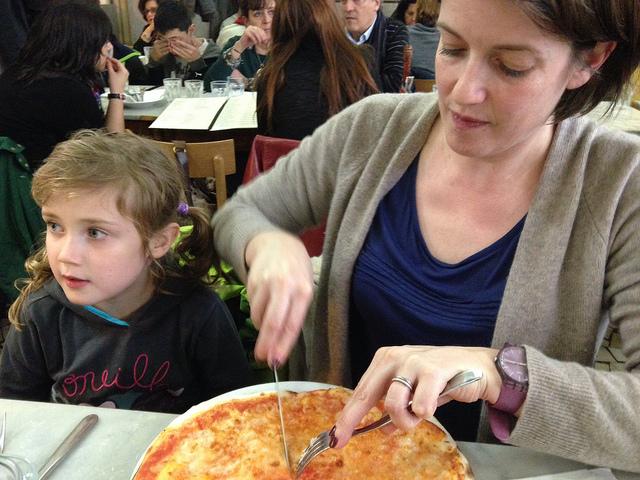
Woman cutting pizza with fork and knife sitting next to young girl